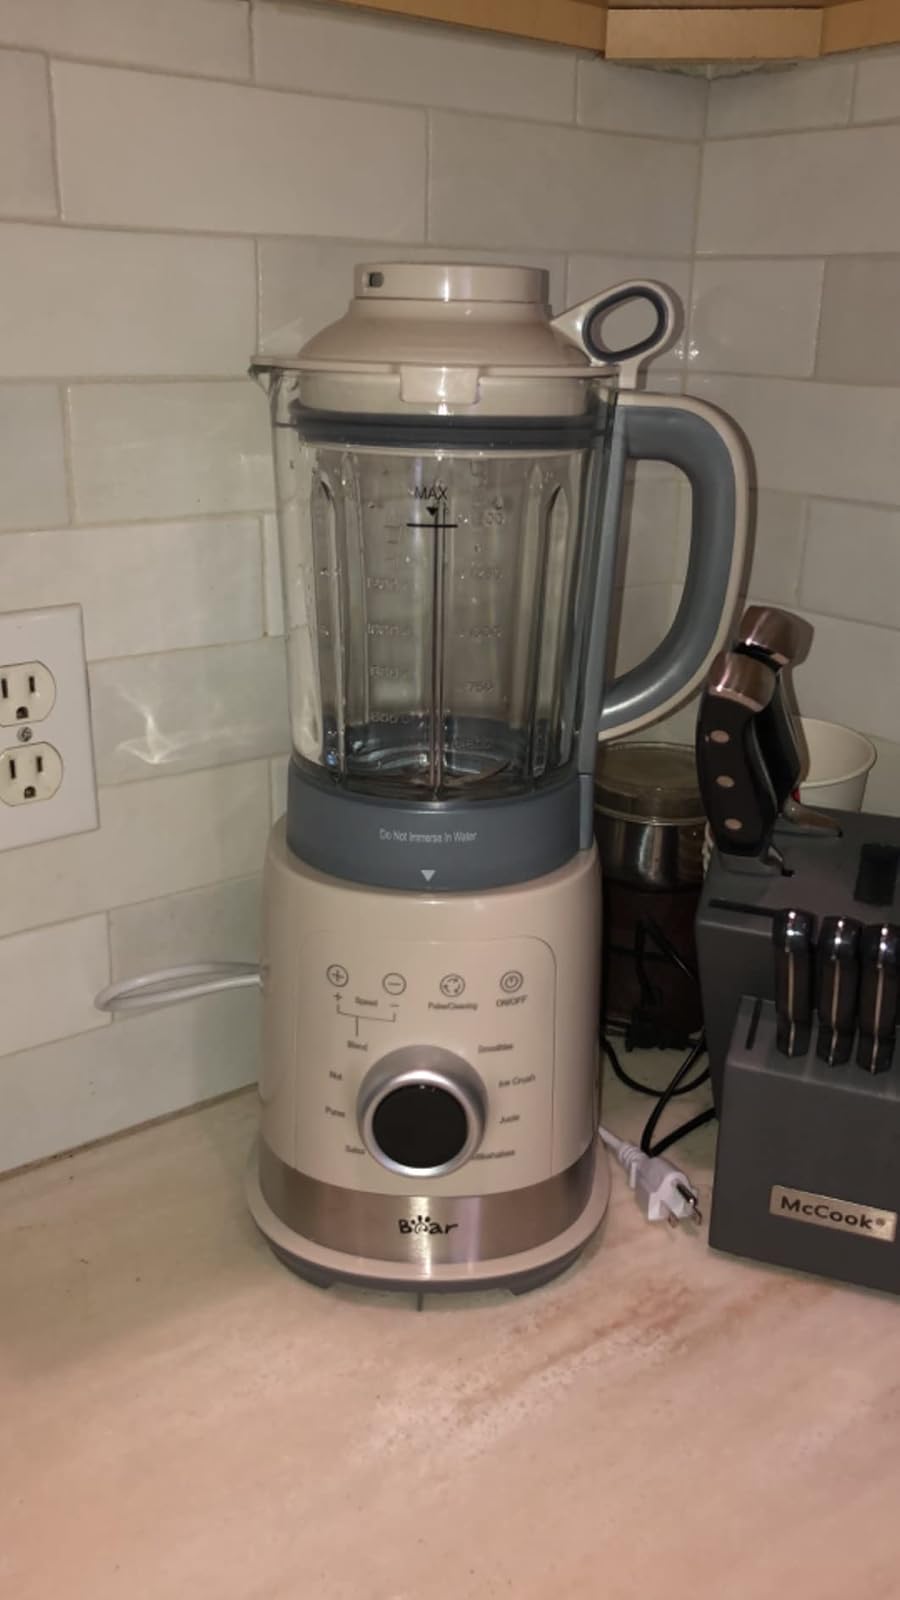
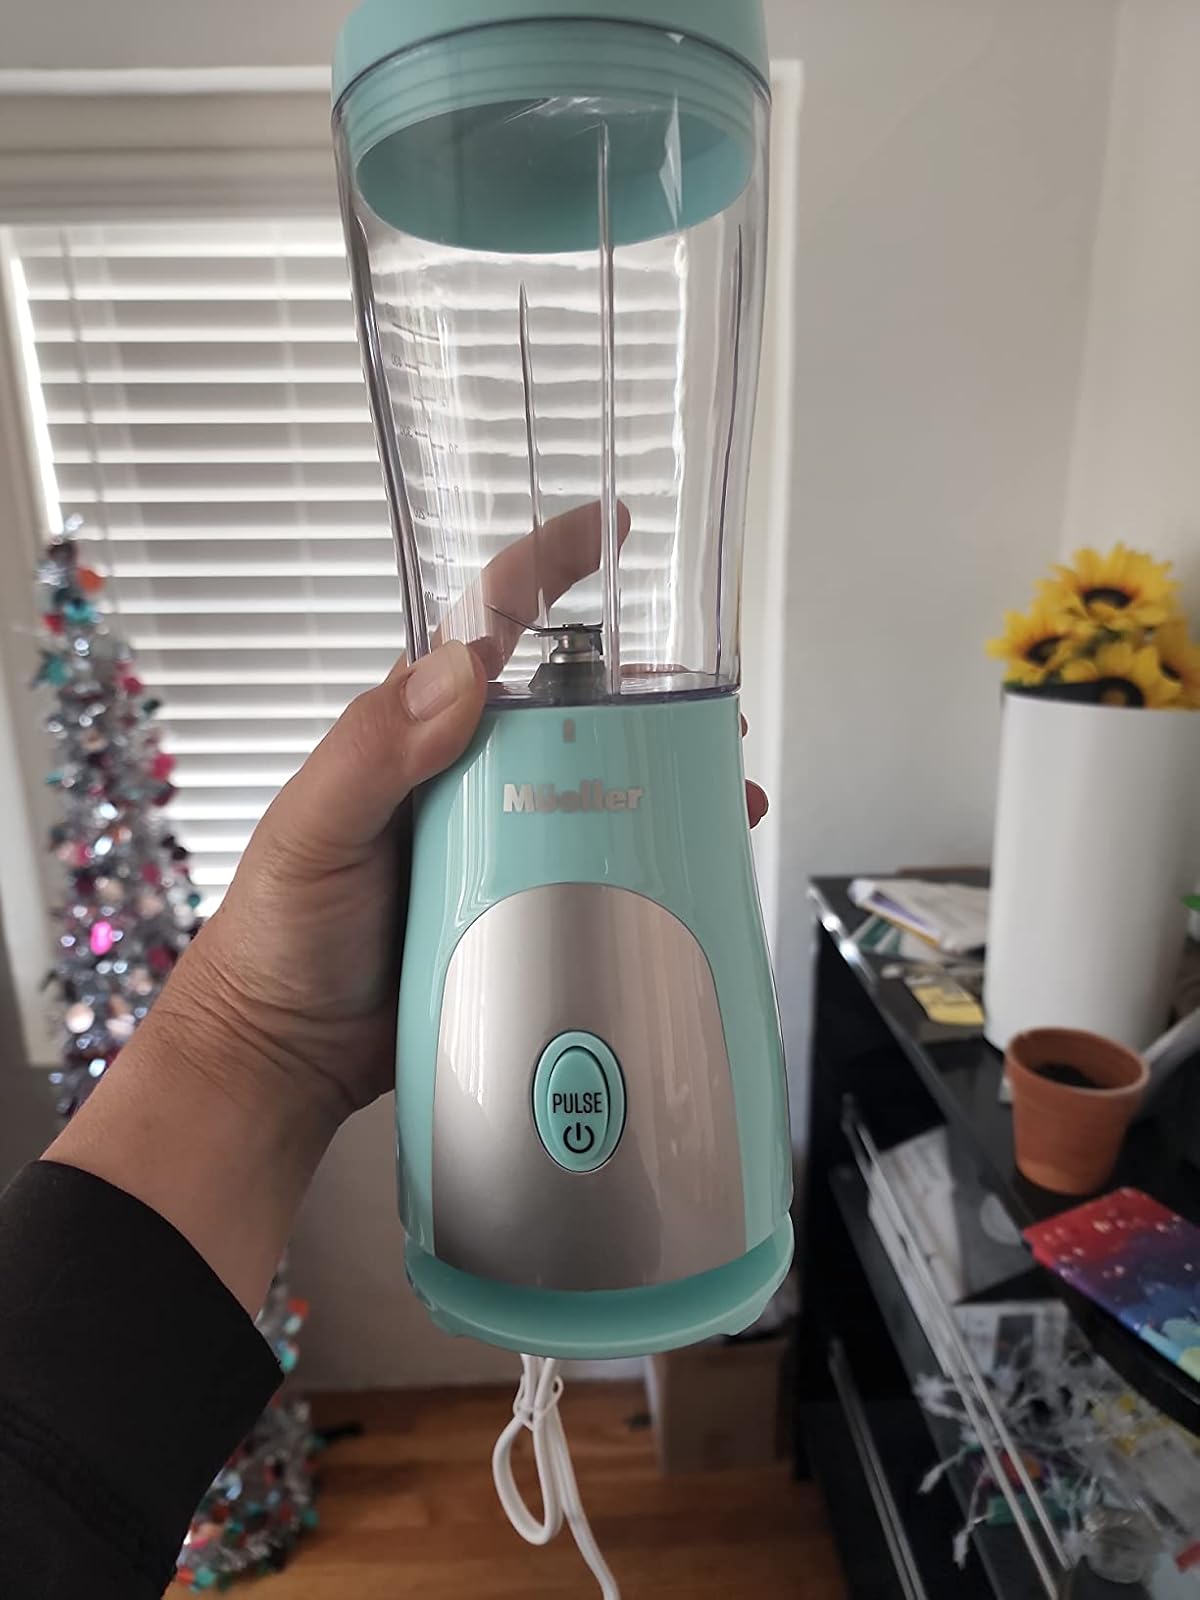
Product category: items_blender
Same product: no